Arkenberge

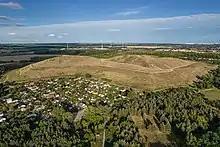
View over the settlement of Arkenberge to the hill

The original Arkenberge were a natural hillock chain of Pleistocene origin. On a 1911 survey map, its highest point is given as 70.3 metres. In the course of the 20th century, it was largely dug out. In addition, in the 1950s the railway track bed of the Berlin Outer Ring was laid through the area. The highest point of the remaining hill chain is 64.8 metres above sea level; the surrounding terrain lies between 53 and 57 metres. In the 1930s, the settlement of Arkenberge grew up in the local area.